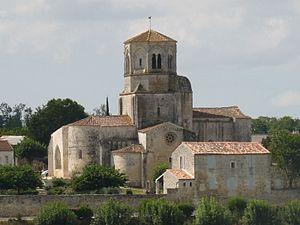
l'église de St-Sulpice-d'Arnoult, Charente-Maritime, France
Saint-Sulpice-d’Arnoult est une commune du sud-ouest de la France, située dans le département de la Charente-Maritime. Ses habitants sont appelés les Saint-Sulpiçois et les Saint-Sulpiçoises.